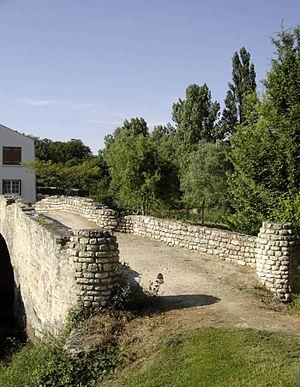
petit pont du Moyen-âge au dessus de la rivière La Corde à Mouzeuil Saint Martin
Liste des fleuves, rivières et autres cours d'eau qui parcourent en partie ou en totalité le département de la Vendée, en région Pays de la Loire. La liste présente les cours d'eau, généralement de plus de 10 km de longueur sauf exceptions, par ordre alphabétique, par fleuves et bassin versant, par station hydrologique, puis par organisme gestionnaire ou organisme de bassin.